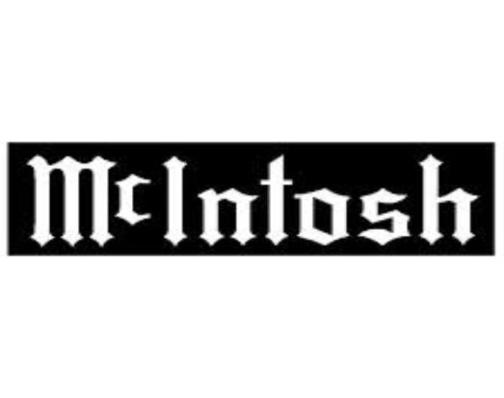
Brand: mcintosh
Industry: Leisure